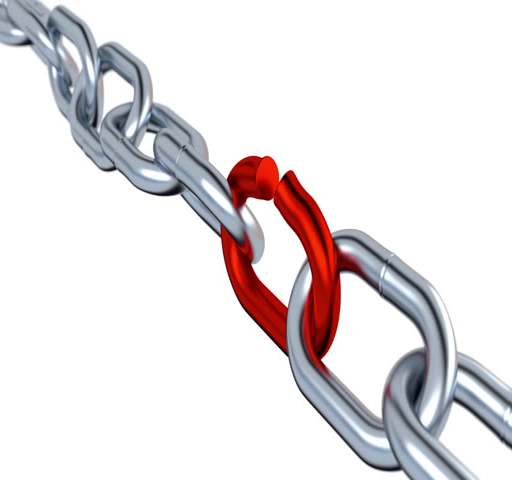
industry around a 3d illustration stressed link